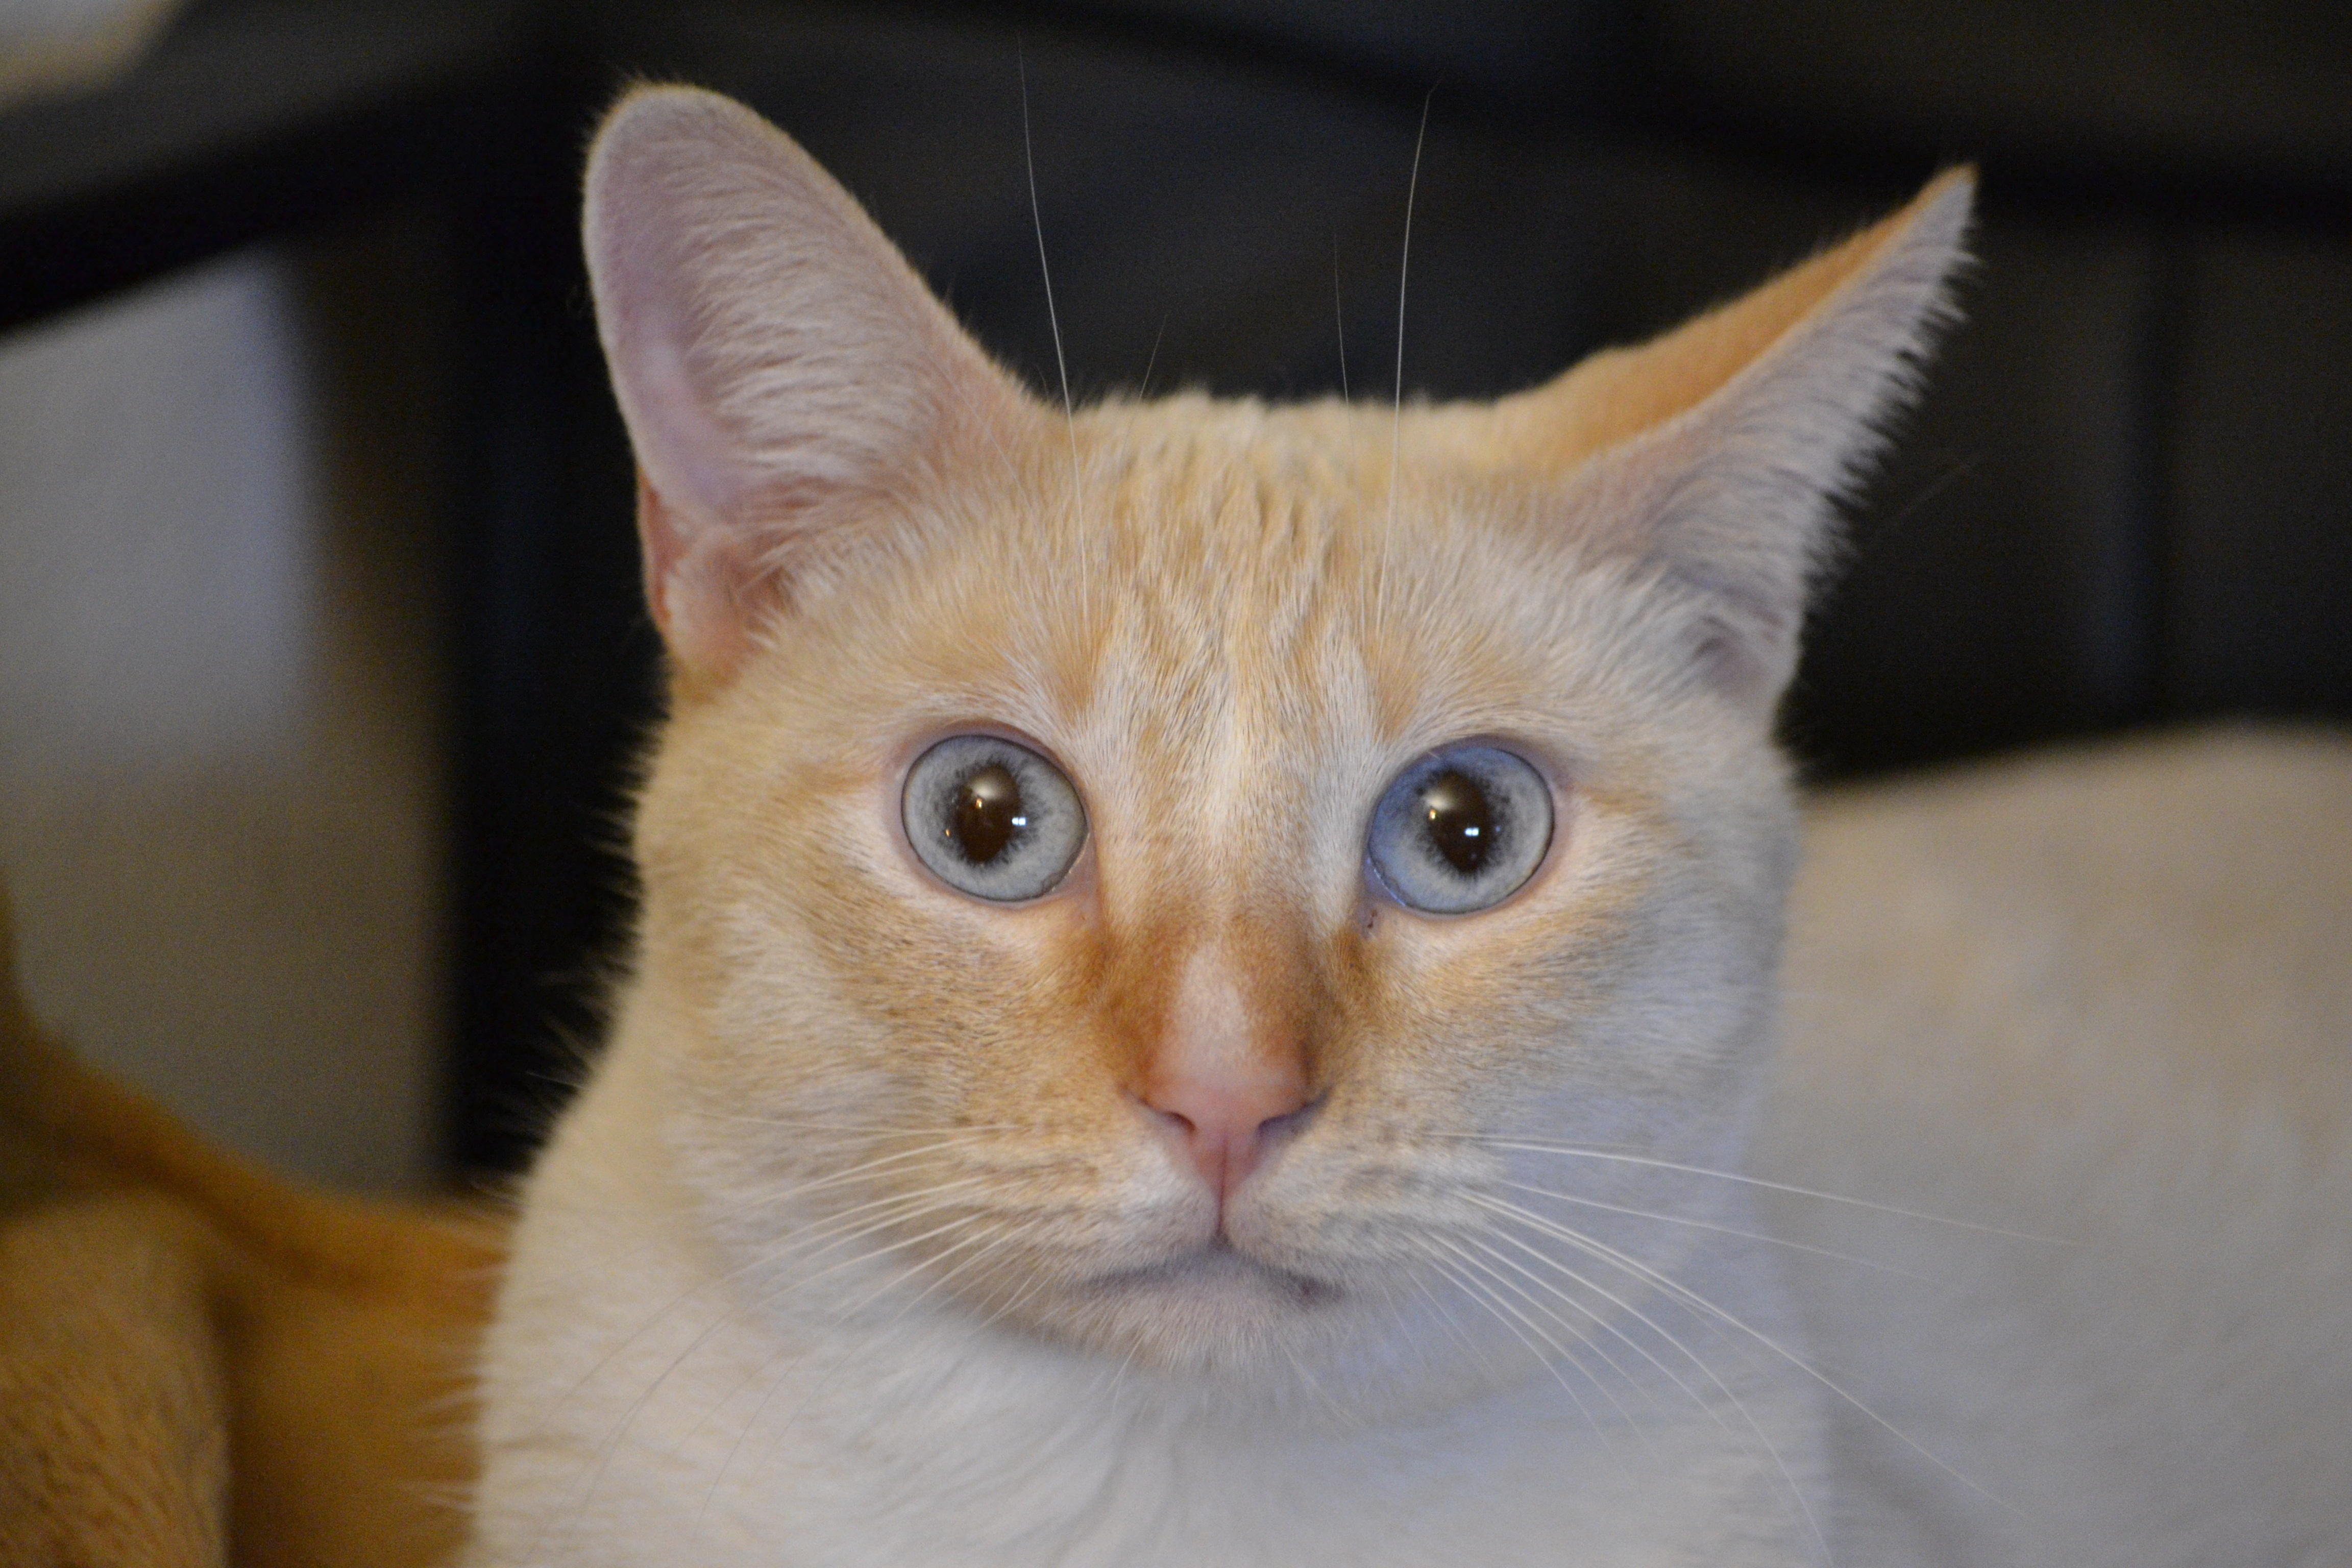
cat, feline, mammal, friend, close up, pets, nose, whiskers, vertebrate, burmese, balinese, european shorthair, burmilla, small to medium sized cats, cat like mammal, carnivoran, domestic short haired cat, tonkinese